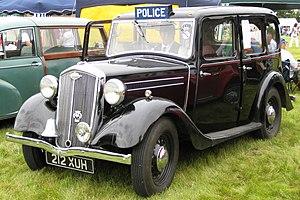
La Wolseley Wasp était une berline légère produite par la marque anglaise Wolseley Motors en 1935 et 1936. C'était une version mise à jour de la Wolseley Neuf avec un moteur plus puissant et des roues en acier.